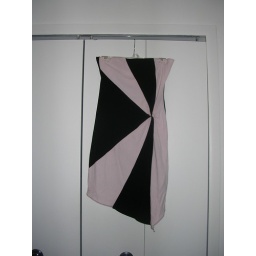
pink &amp;amp; black strapless dress made by Arden B. size Small